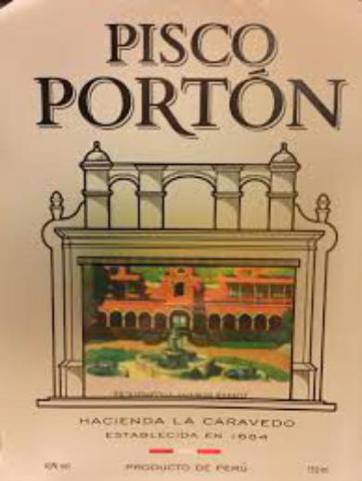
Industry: Food